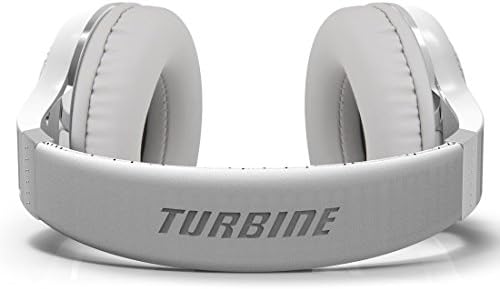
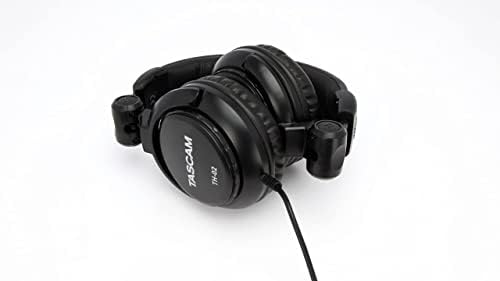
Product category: headphones
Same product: no